Raimondo Vianello

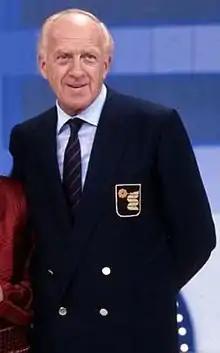
Vianello in the 1980s in the "Zig Zag" studio

Raimondo Vianello (7 May 1922 – 15 April 2010) was an Italian film actor, comedian, and television host. He was a well-known Italian television personality.